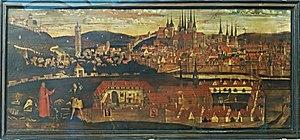
Vue de la ville d'Erfurt avec la légende de la fondation du monastère chartreux d'Erfurt, vers 1525, peinture sur bois, l'original se trouve au Angermuseum Esperanto: Urba vido de Erfurto kun la legendo pri la fondo de la Kartuzia Erfurto, ĉirkaŭ 1525, pentraĵo sur ligno, la originalo troviĝas en la Angermuseum Erfurt